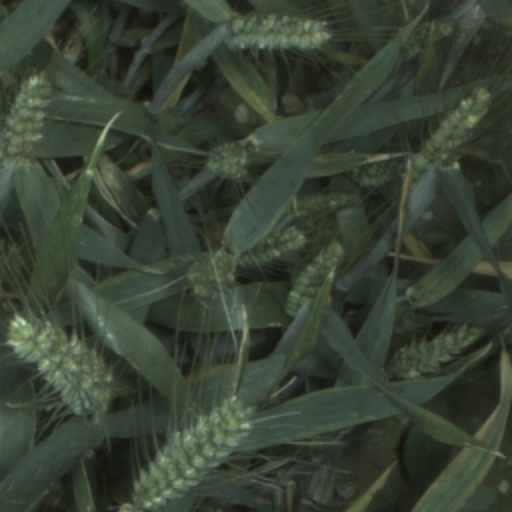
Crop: wheat